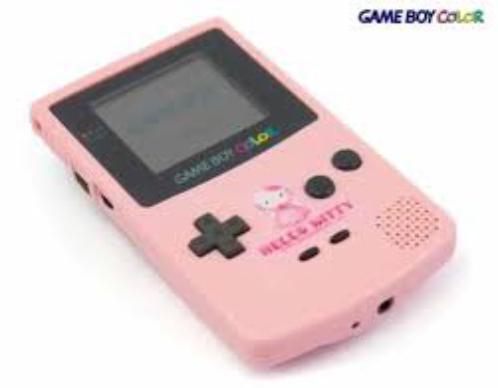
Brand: game boy
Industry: Electronic